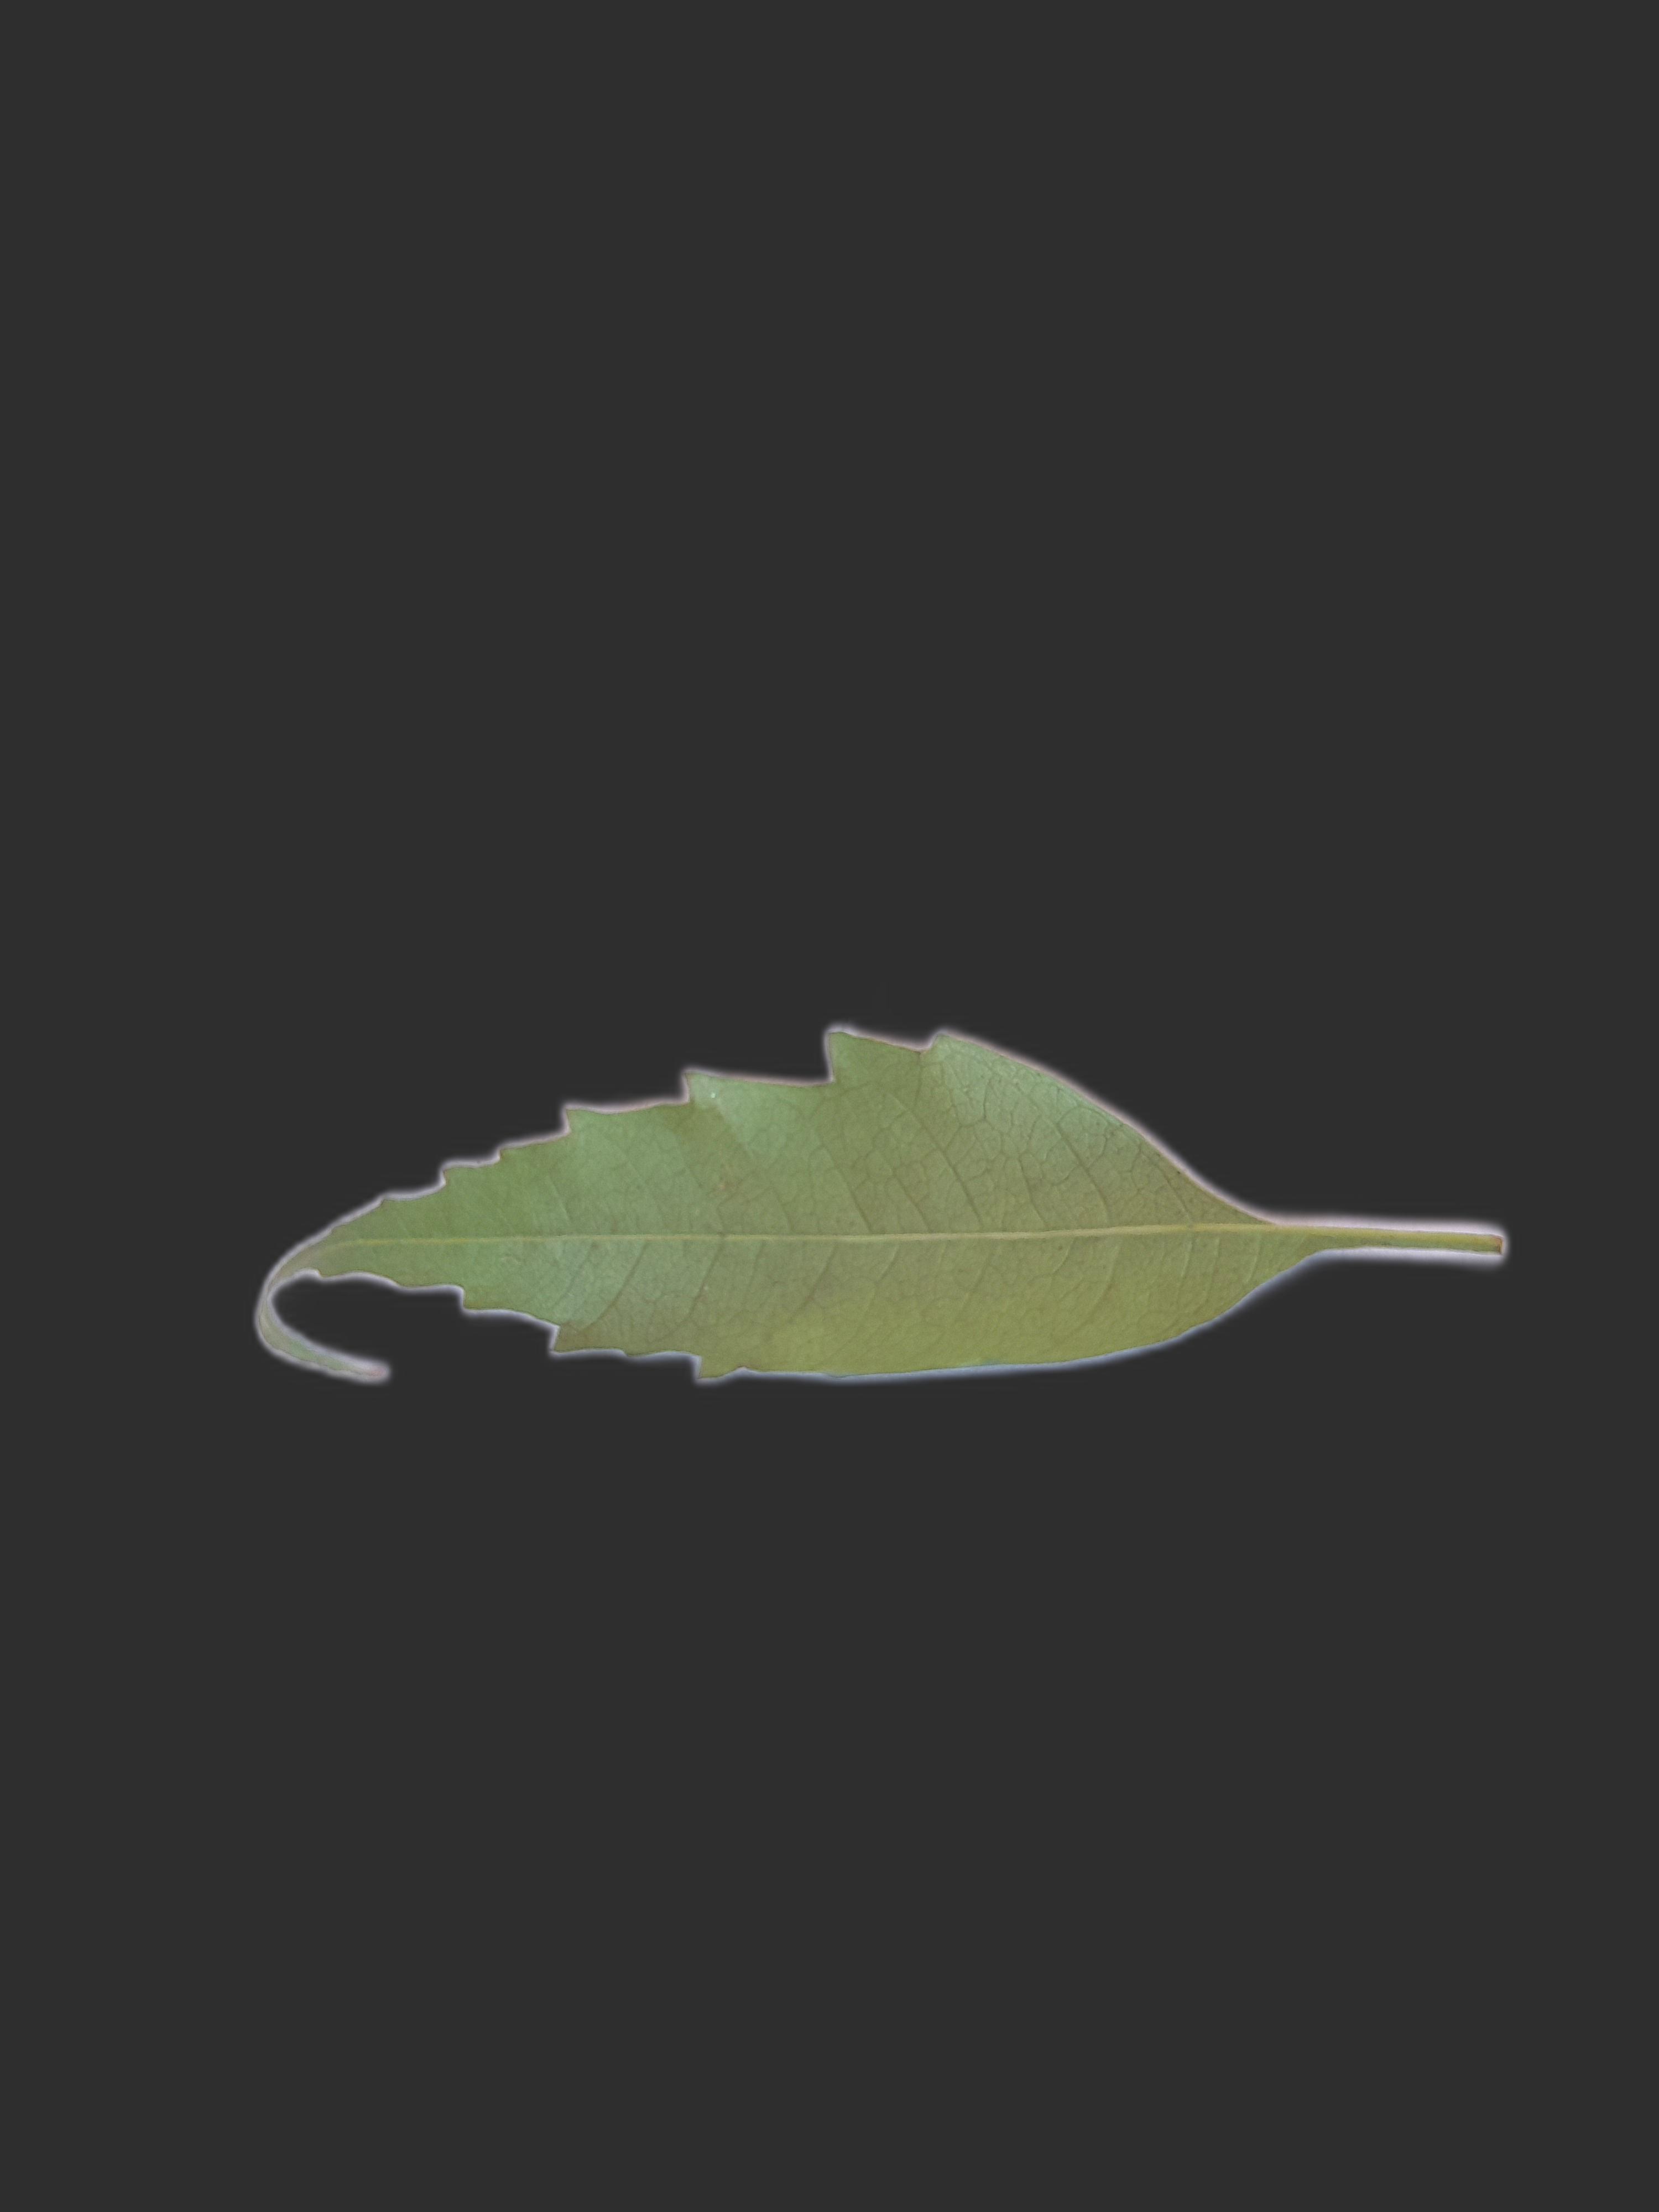
Plant: Neem